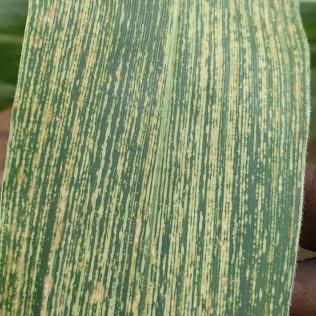
Crop: Maize
Condition: stripe-d